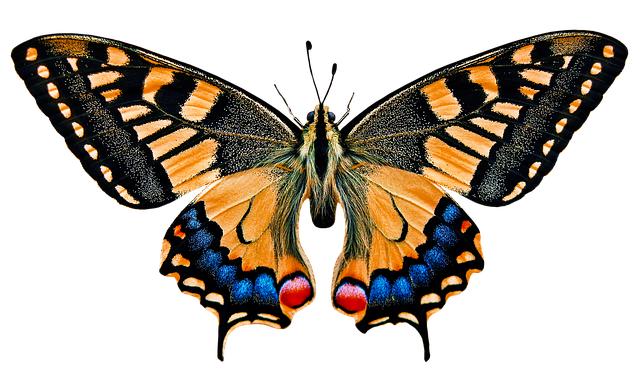
Label: farfalla